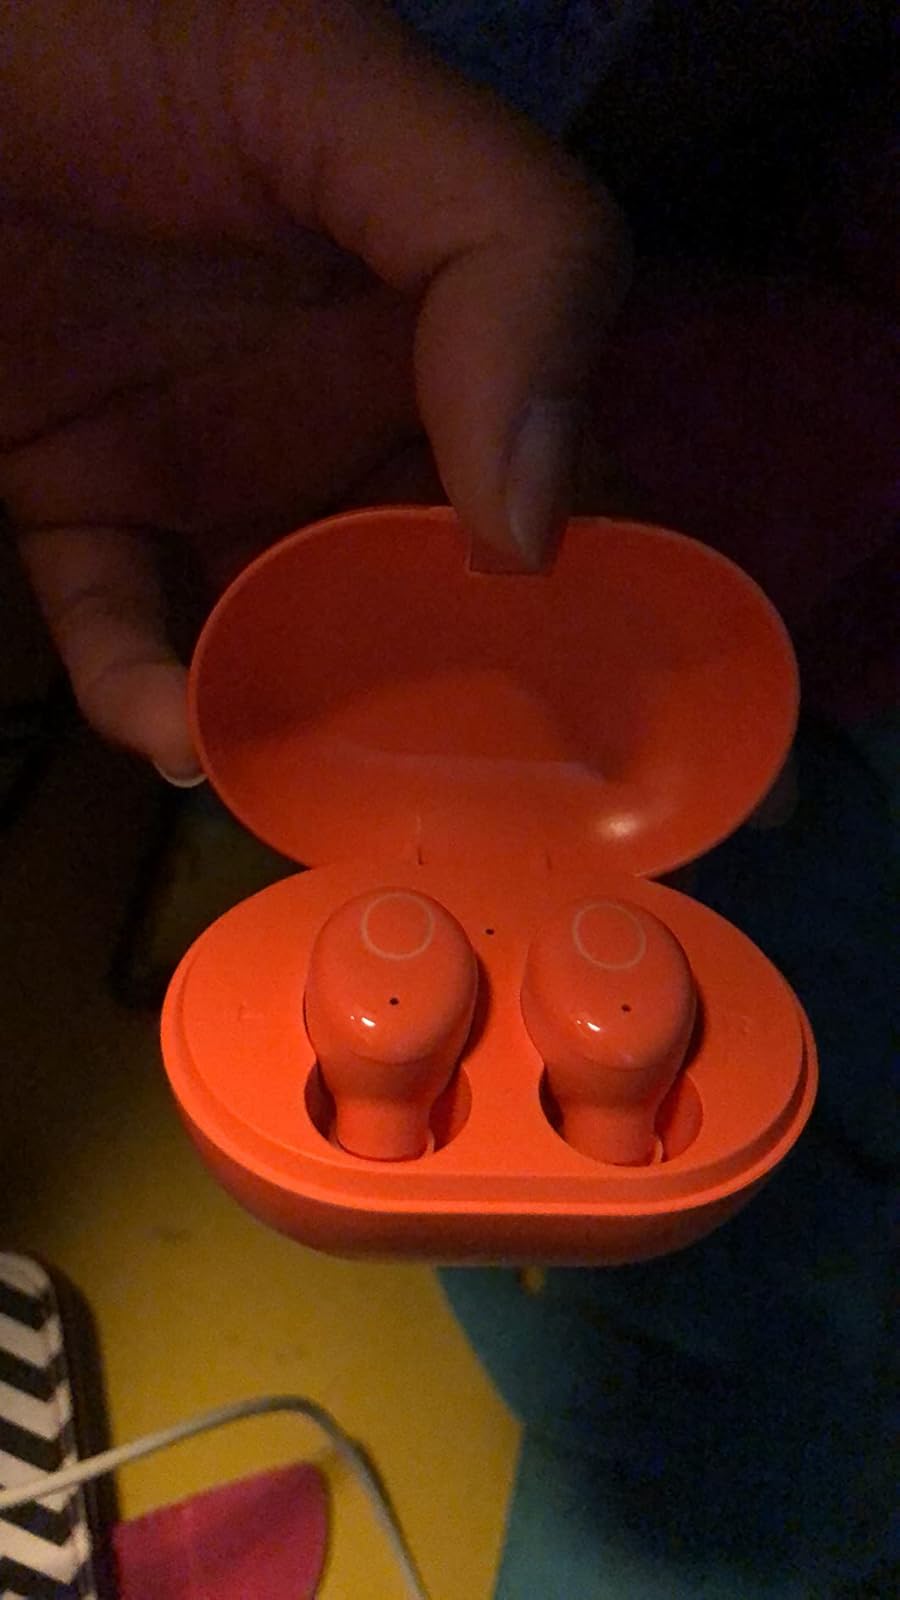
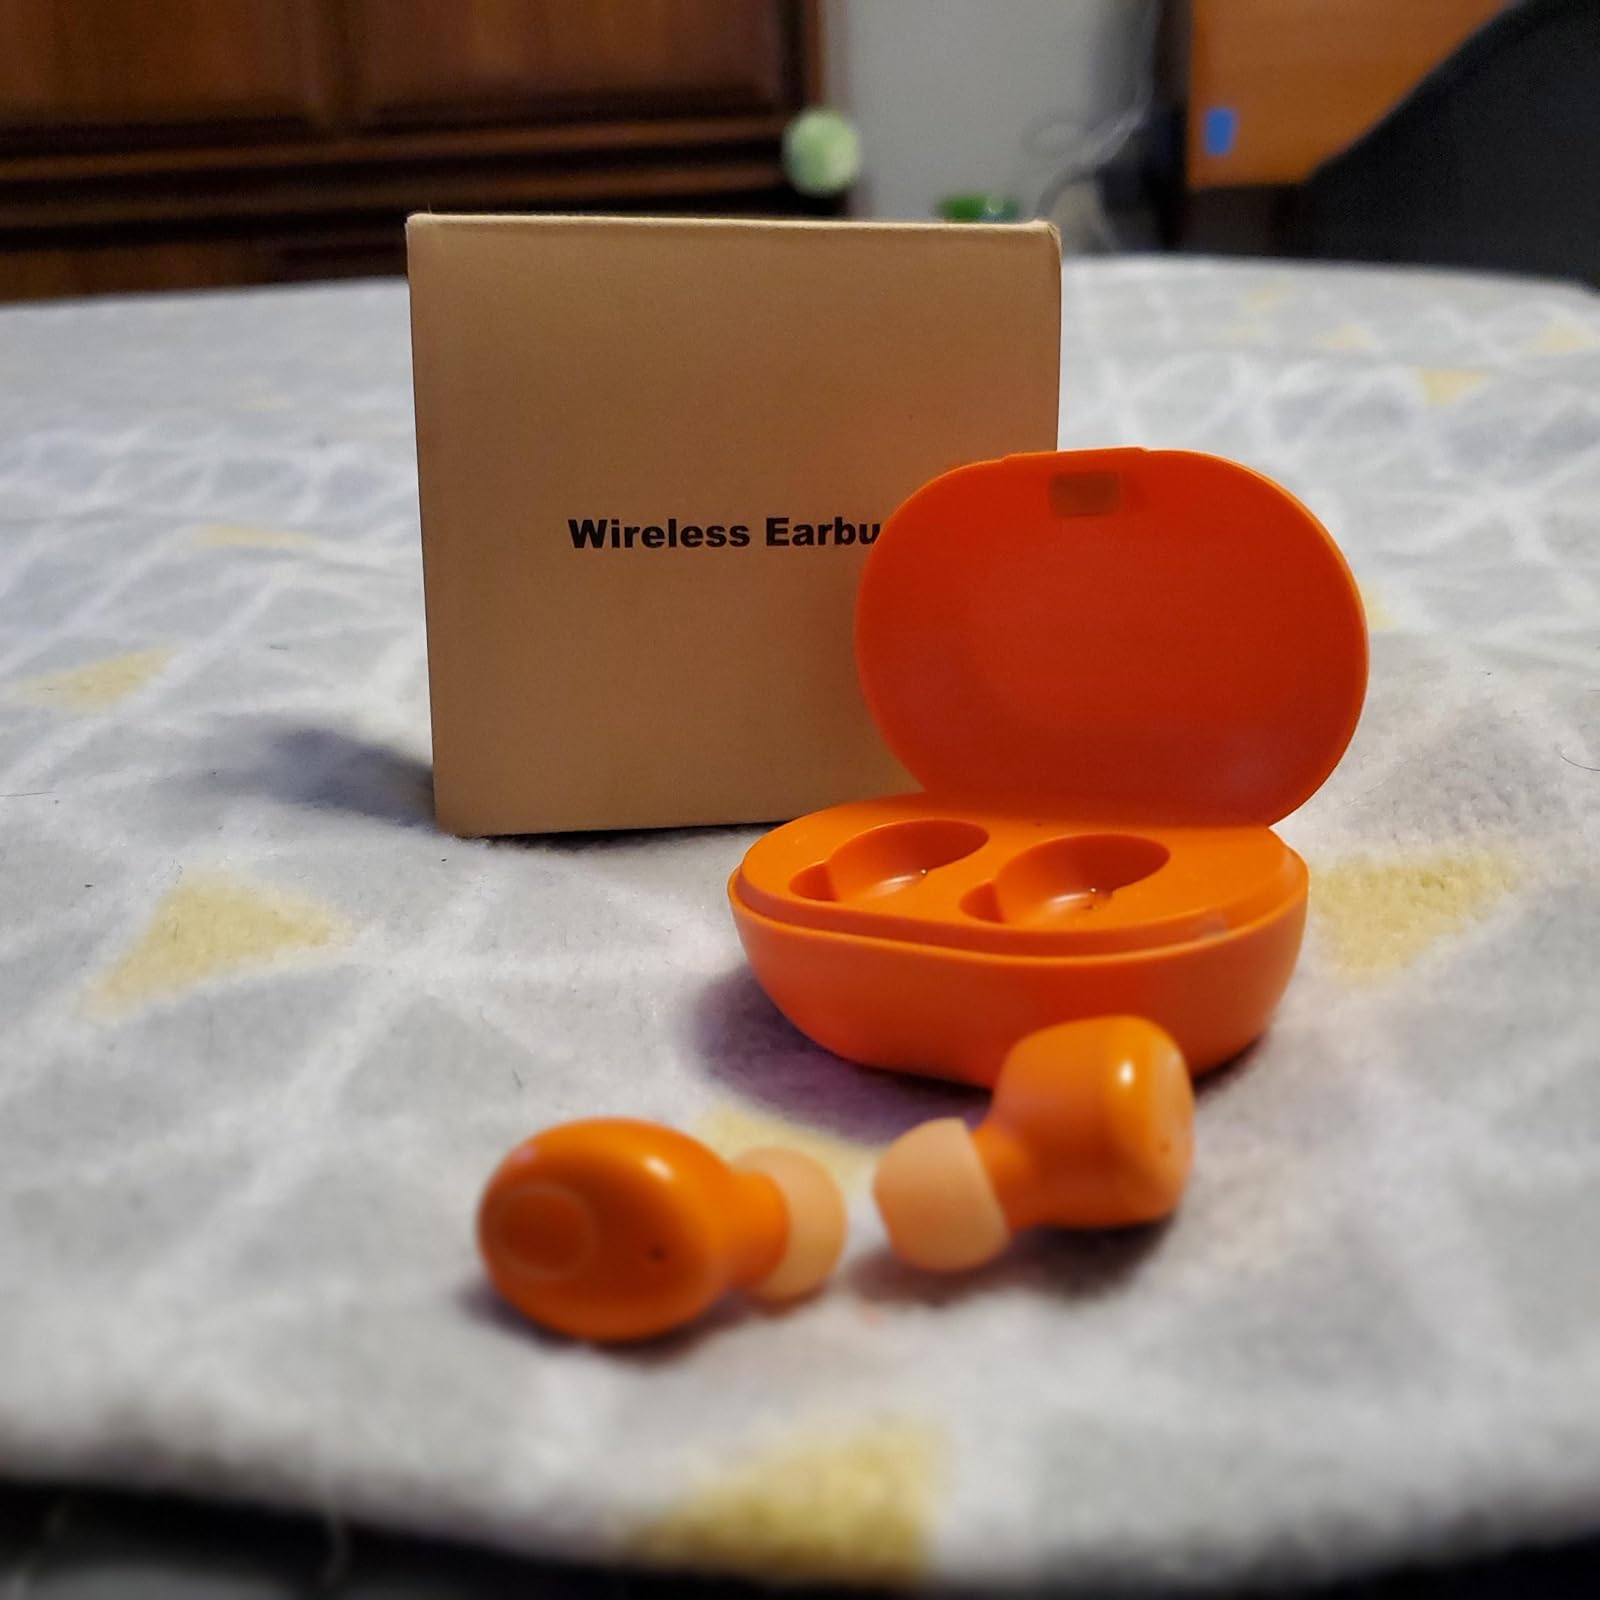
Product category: earbuds
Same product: yes